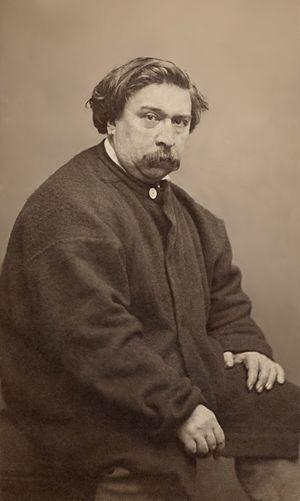
Thomas Couture (1815 - 1879) peintre français d'Histoire.
Thomas Couture, né le 21 décembre 1815 à Senlis et mort le 29 mars 1879 à Villiers-le-Bel, est un peintre d'histoire français.